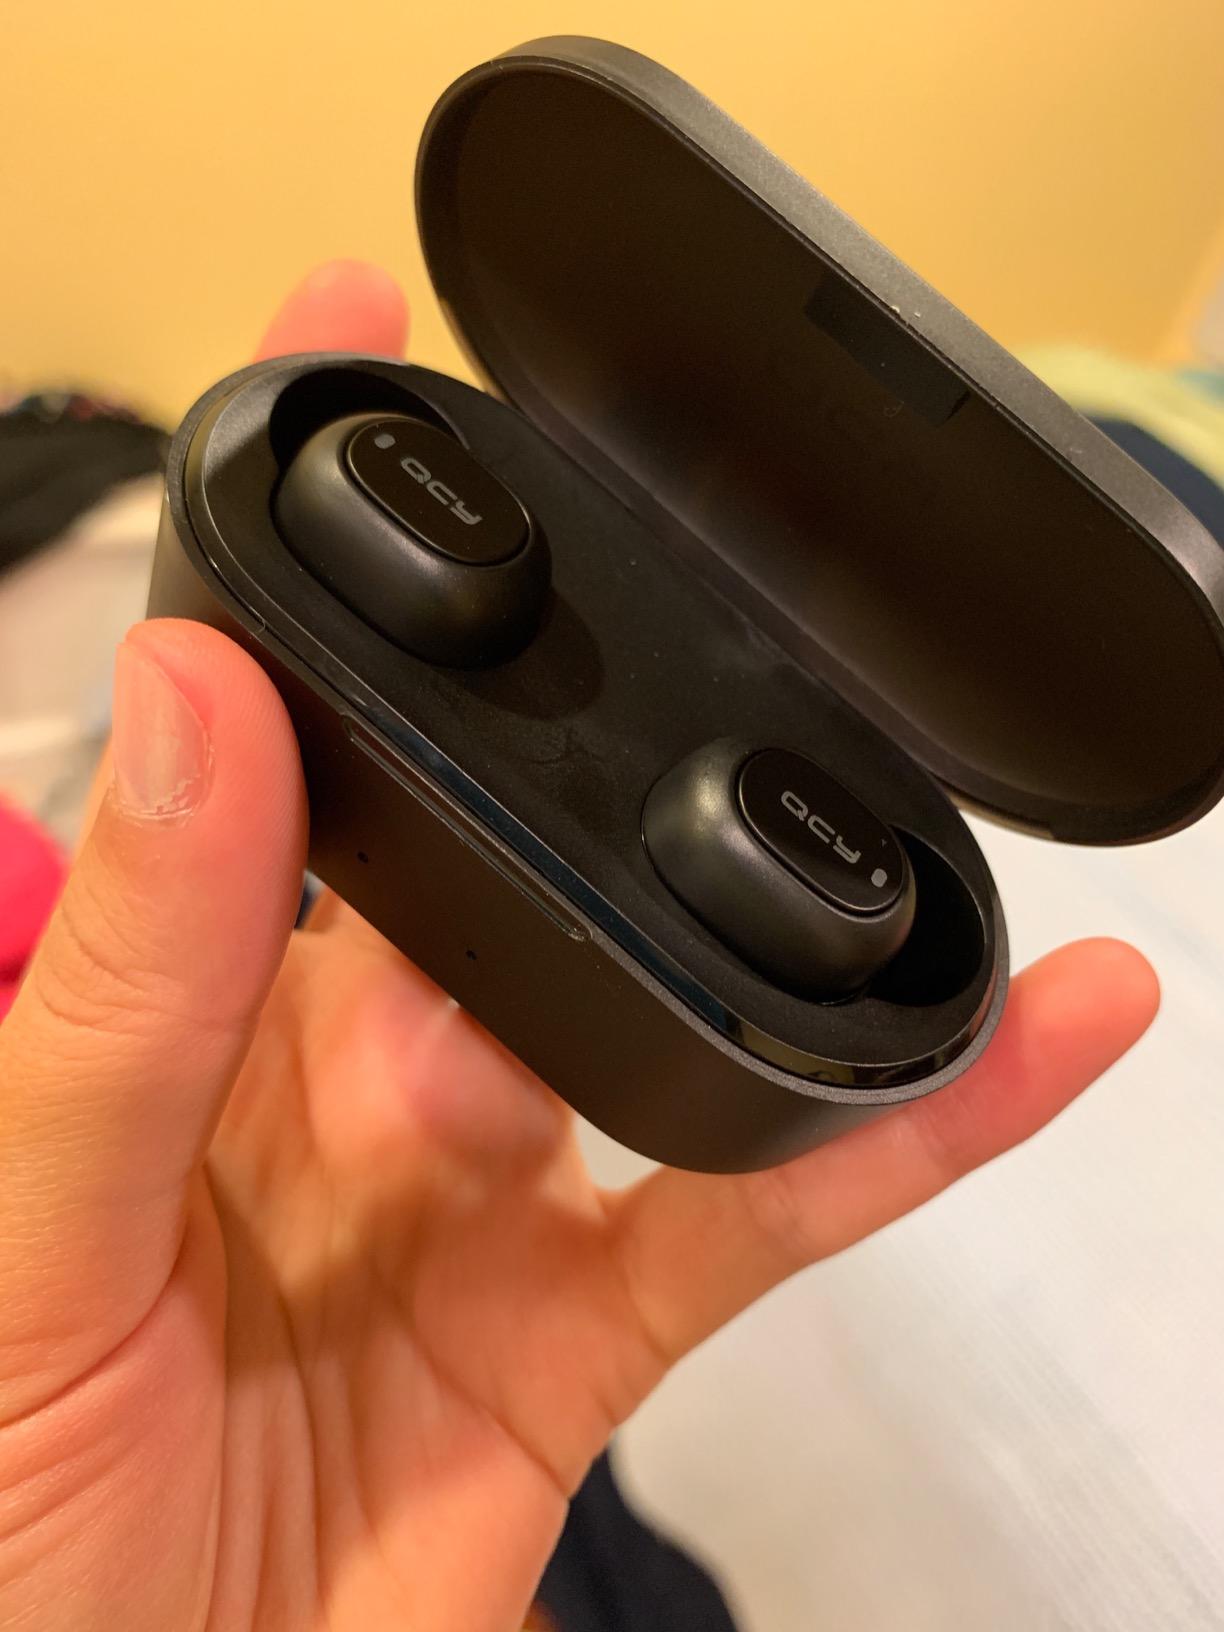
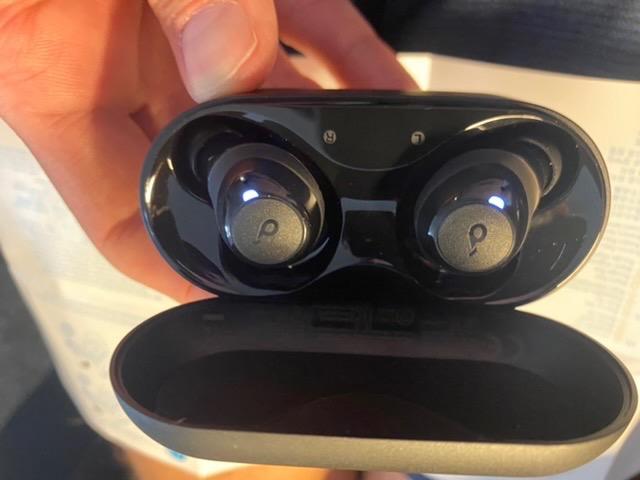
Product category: earbuds
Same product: no